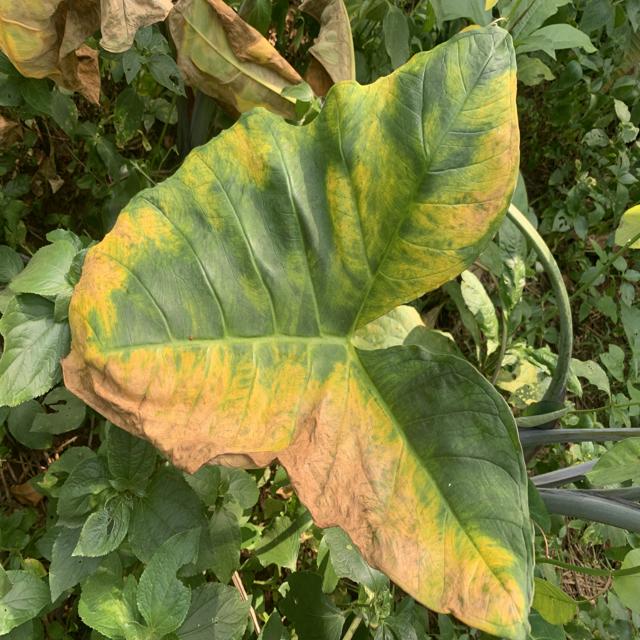
Label: Late_Blight